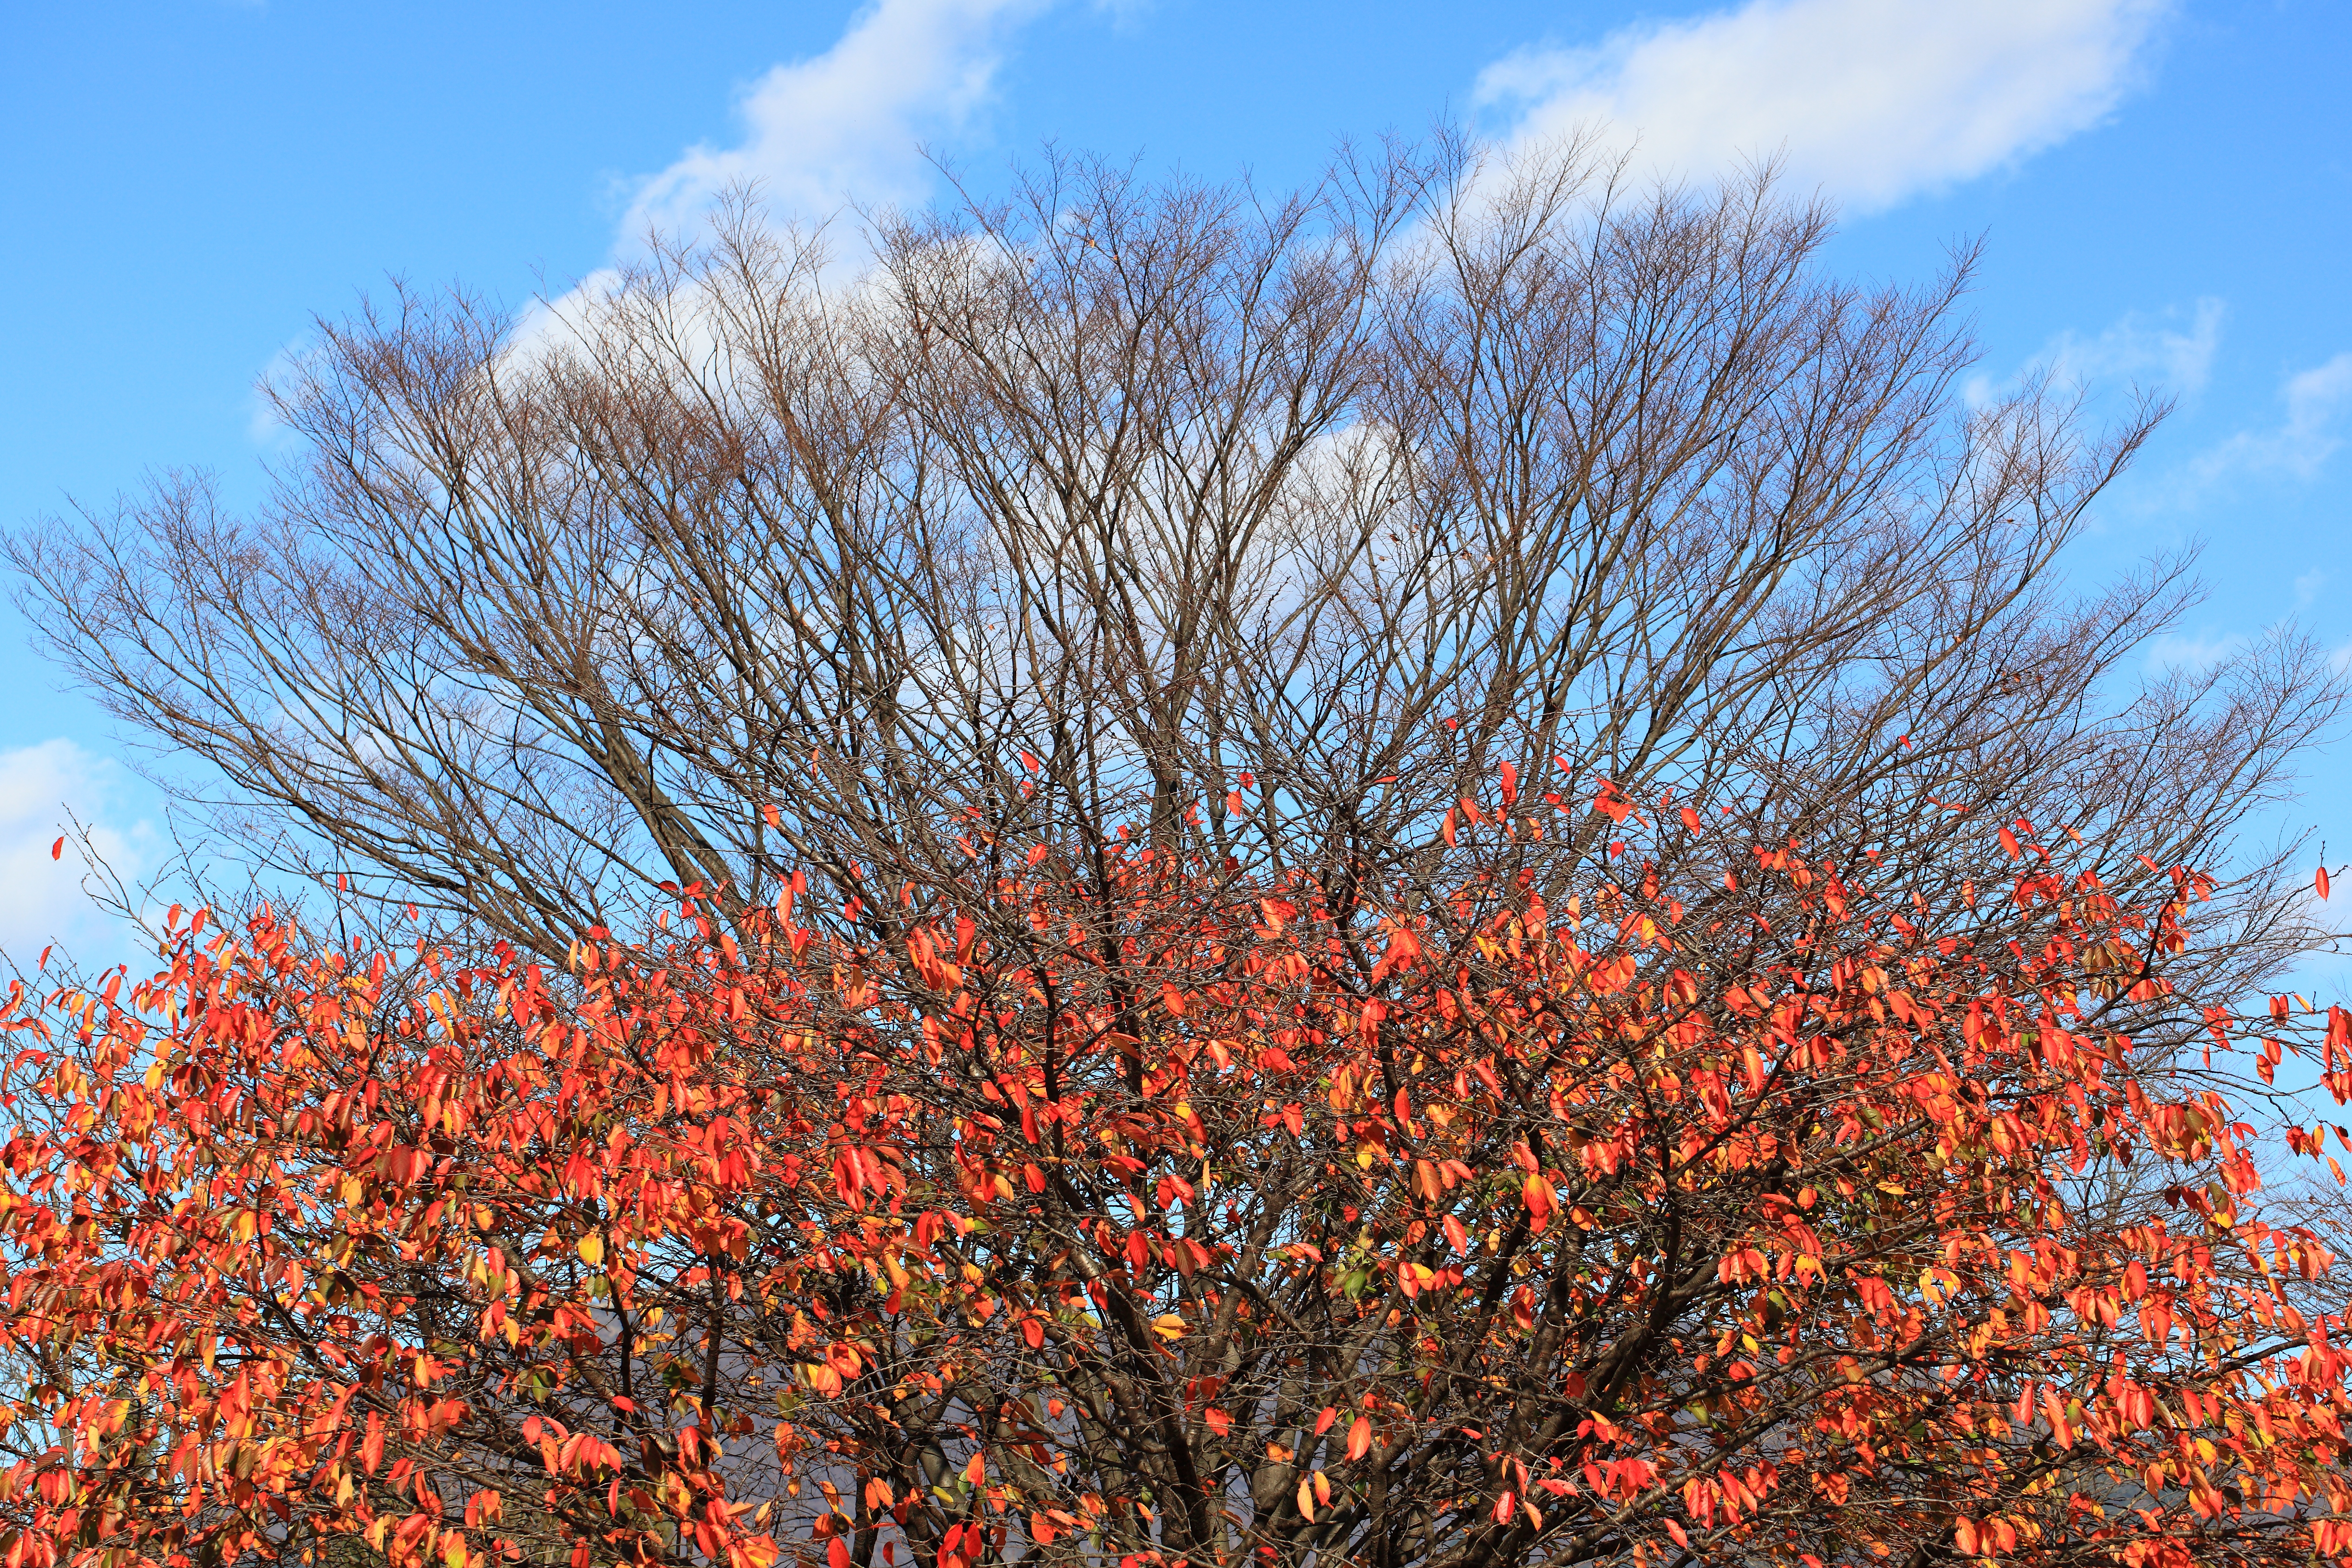
tree, nature, branch, plant, sky, leaf, flower, frost, high, autumn, flora, season, shrub, 5d, hires, markii, hi, res, resolution, flowering plant, woody plant, land plant